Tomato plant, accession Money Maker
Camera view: horizontal (90 deg, fisheye); turntable rotation: 210 degrees
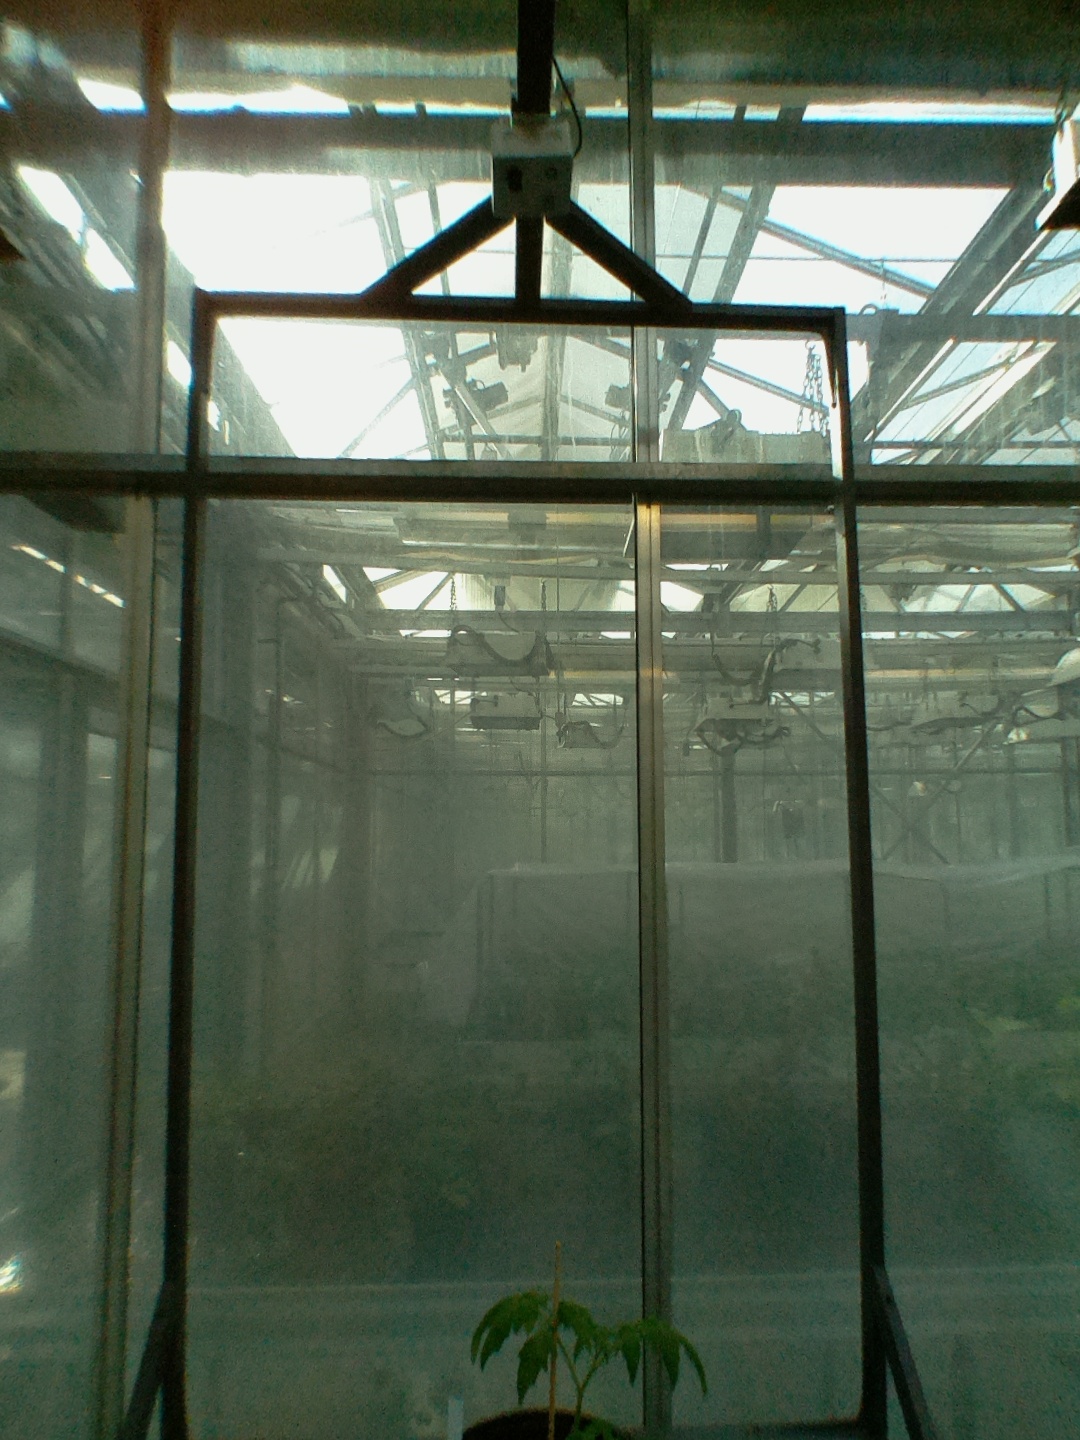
BBCH growth stage 13: 6 of true leaves visible